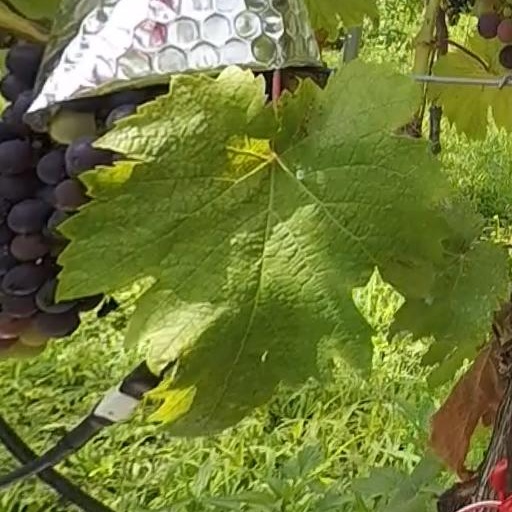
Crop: grape